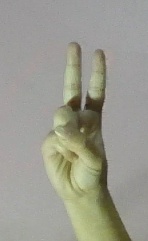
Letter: taa